Niğde

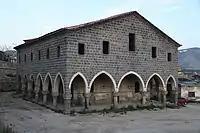
Prodromos Church in Niğde Province.

According to the Ottoman population statistics of 1914, the sanjak of Niğde, then part of the Konya Vilayet, had a total population of 291,117, consisting of 227,100 Muslims, 58,312 Greeks, 4,935 Armenians and 769 Protestants. The demographics of the town of Niğde, which was part of the Niğde sanjak, consisted of 52.754 Muslims, 26.156 Greeks, 1.149 Armenians and 137 Protestants. Most of the Christian population of late 19th-century Niğde lived in the Eski Saray Mahallesi near the Sungur Bey Mosque where the remains of two large stone churches still survive in a neglected condition.